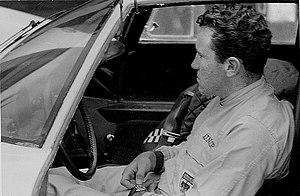
Robert Paul Hawkins est un pilote de course automobile australien.